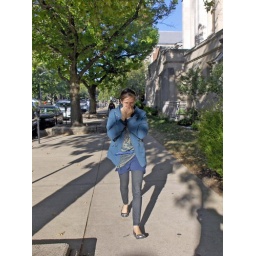
Girl walking and playing harmonica on the sidewalk in autumn